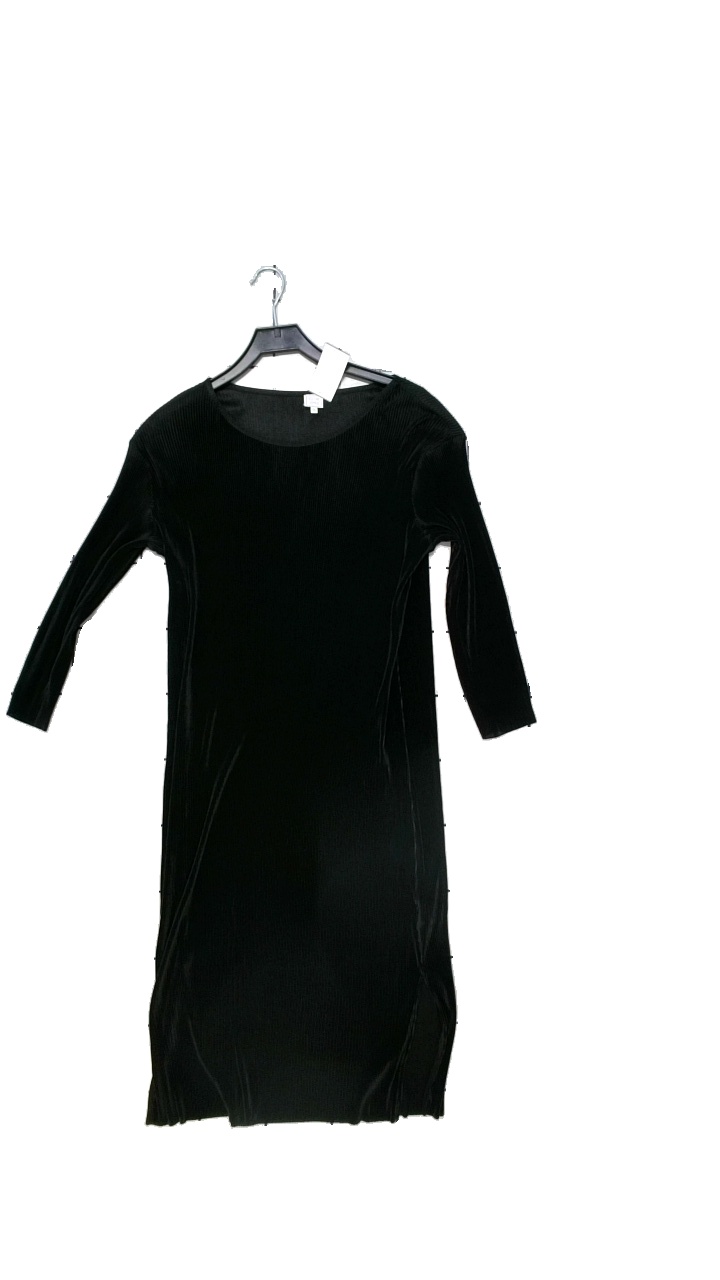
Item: Dress (Ladies)
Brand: Club Xpris
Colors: Black
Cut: Regular
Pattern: Other
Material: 100%Polyester
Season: All
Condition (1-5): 4
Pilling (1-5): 4
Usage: Reuse
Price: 50-100